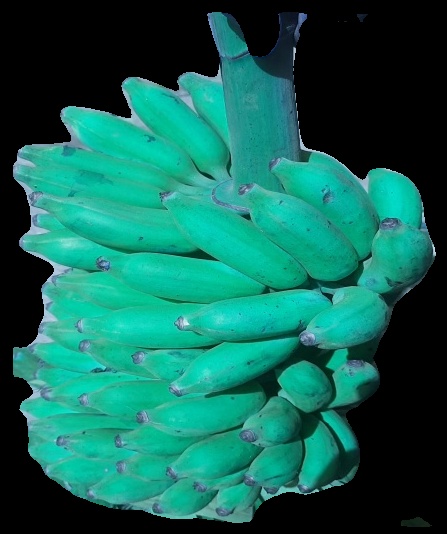
Variety: elakki-bale
Grade: grade3